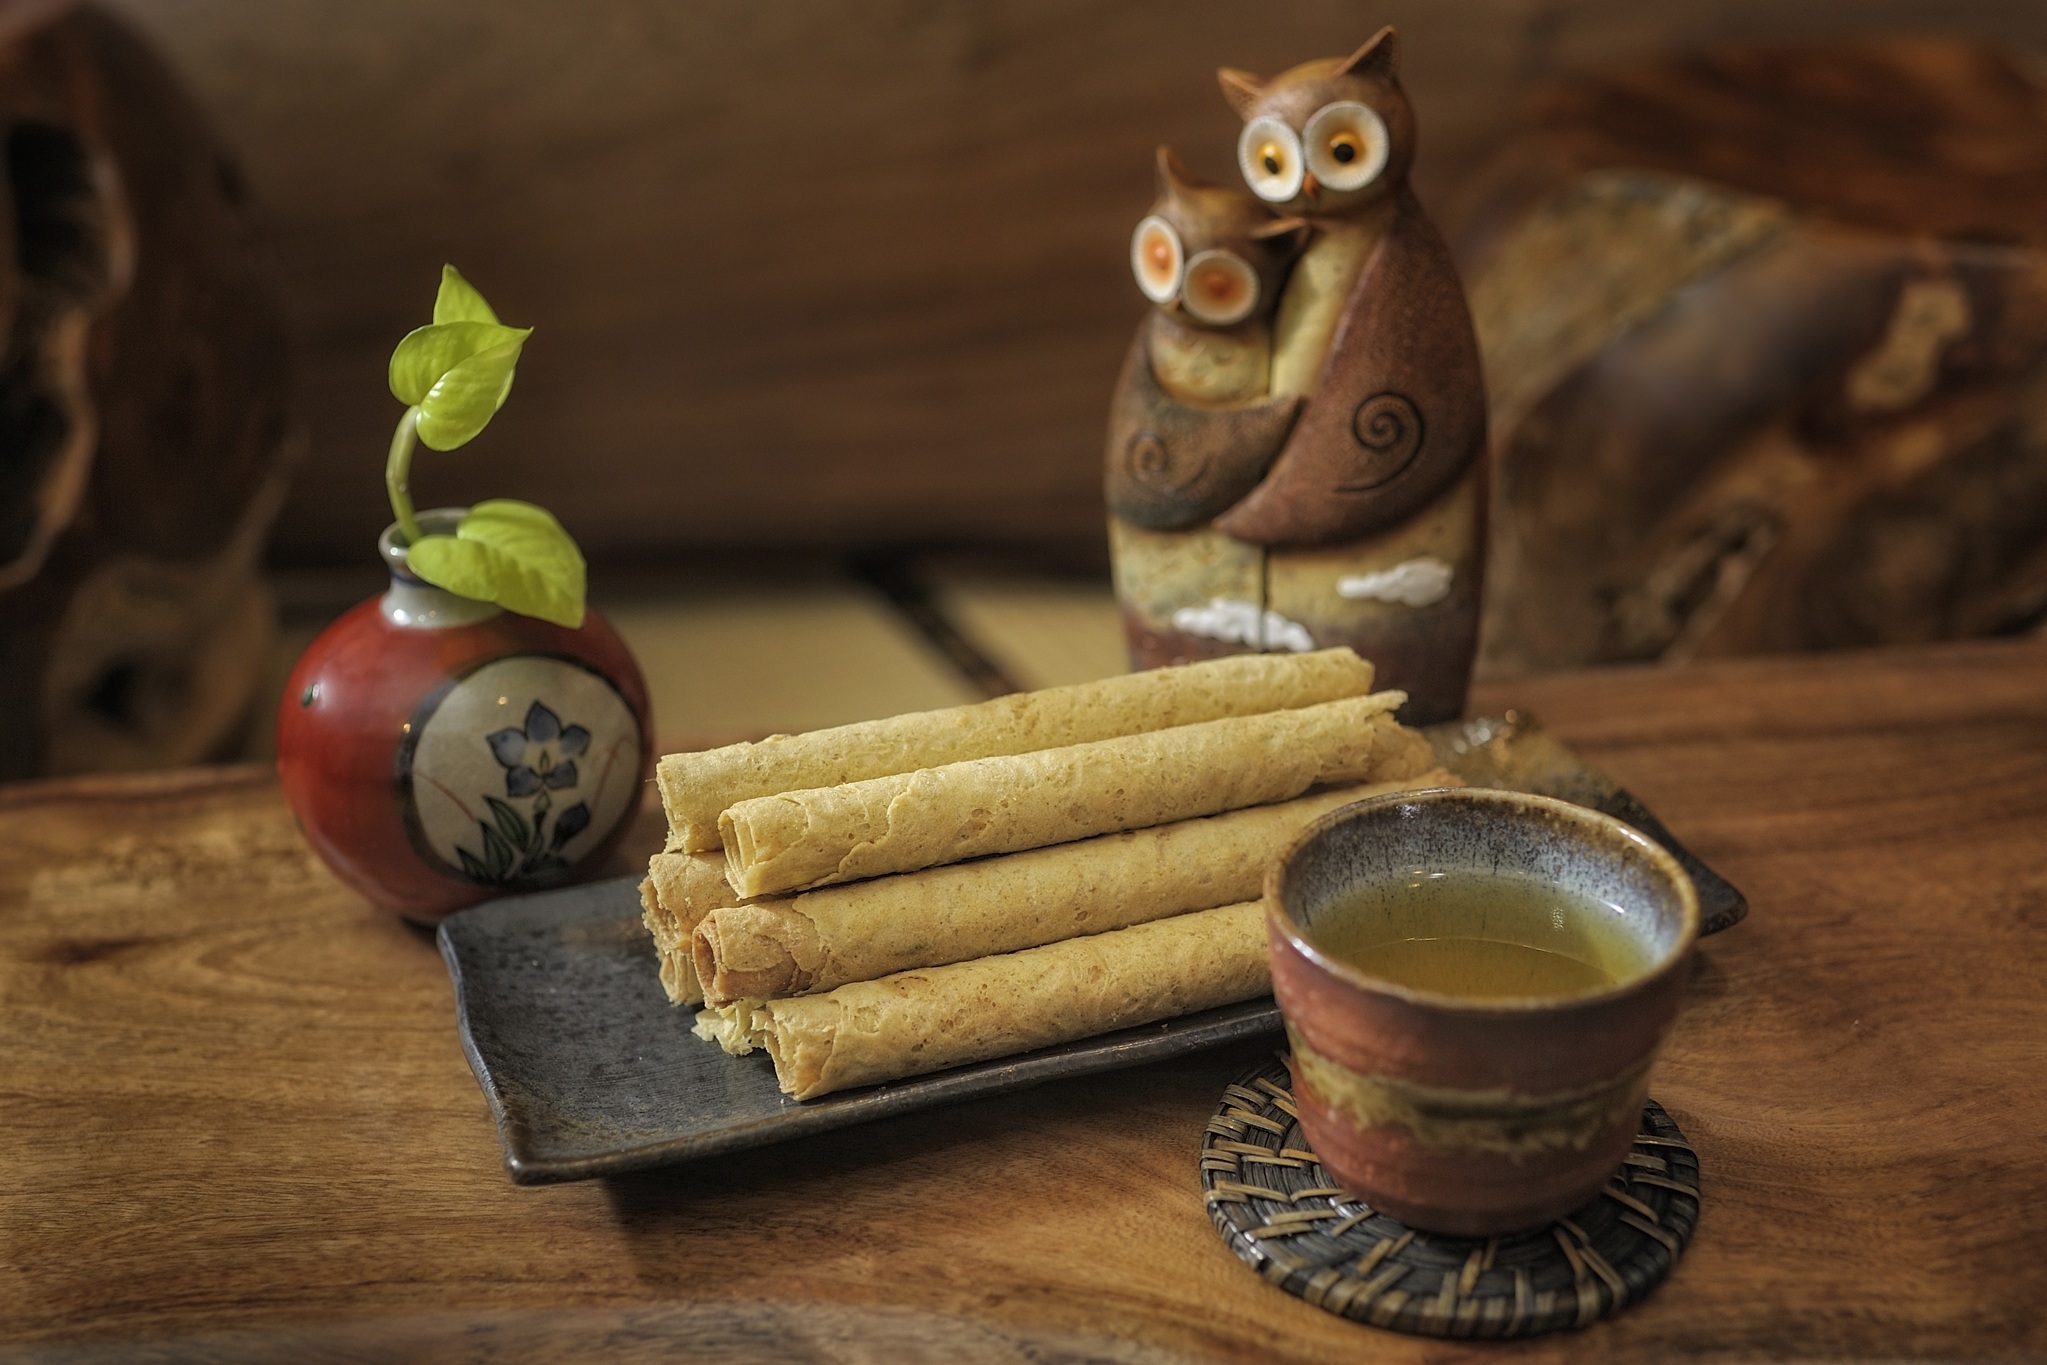
tea, food, drink, flavor, omelet, handmade incense cones, sweetwater hin, highest quality egg rolls